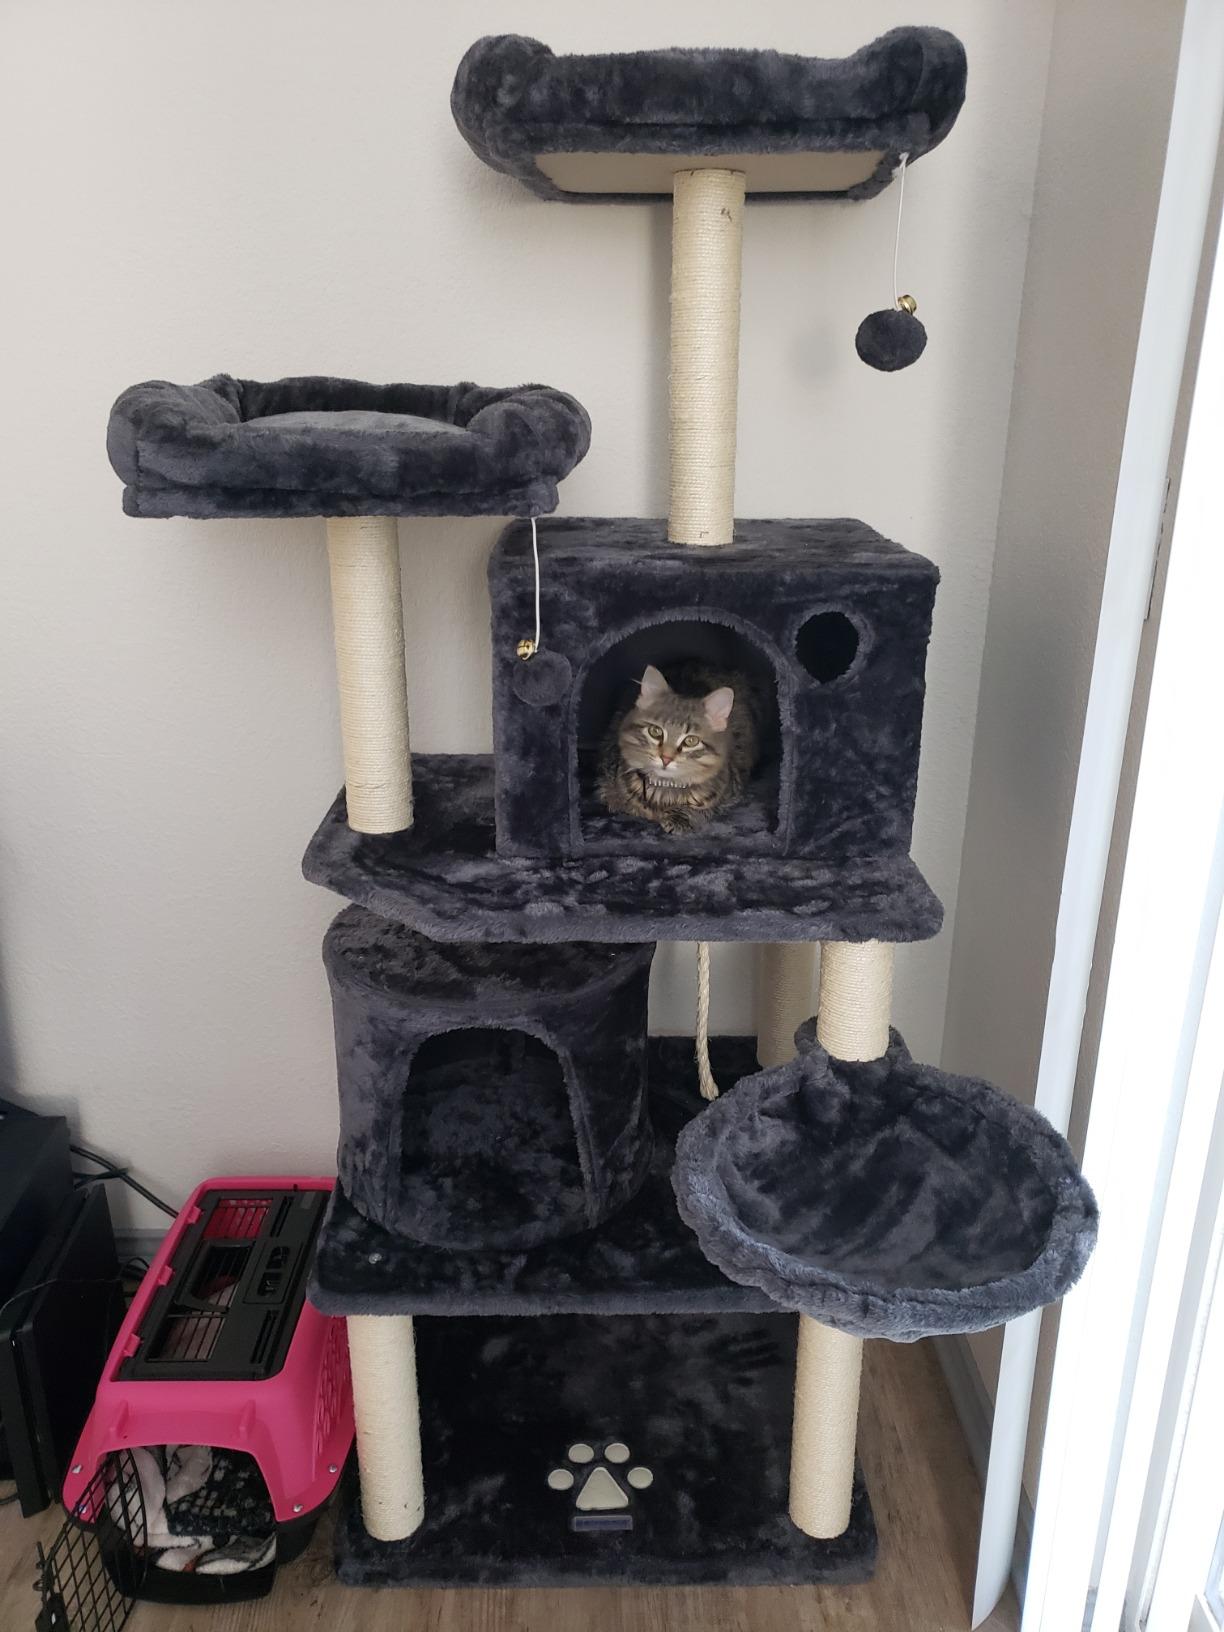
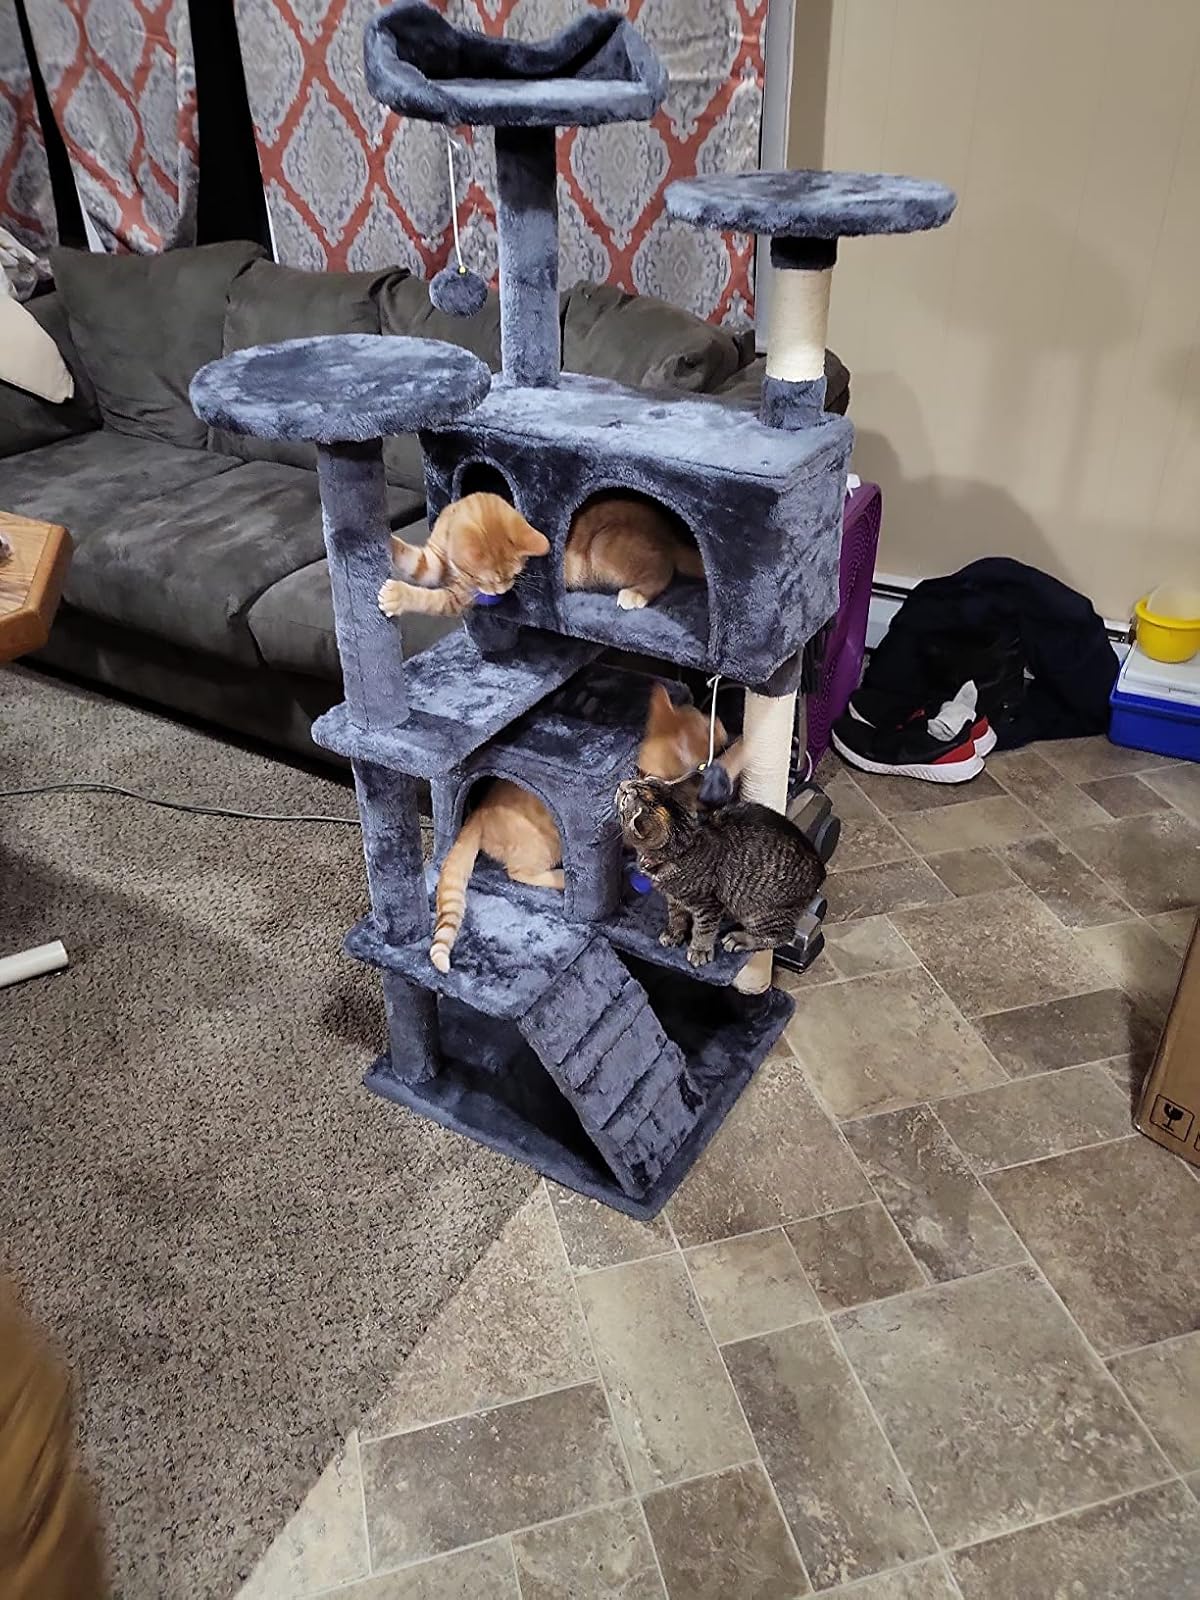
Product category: items_cat tree
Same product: no